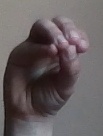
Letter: ha